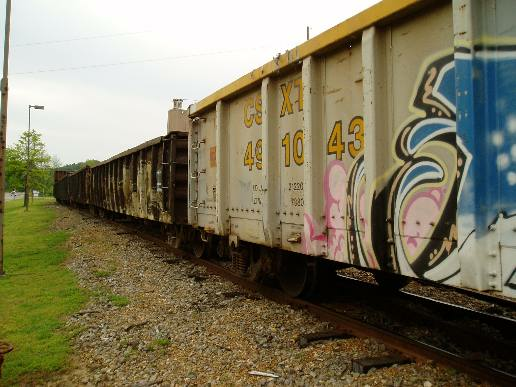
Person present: No